Taunton railway station

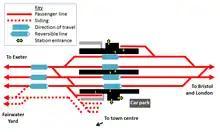
Track layout in 2021

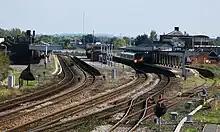
Seen from the "Forty steps" footbridge, which crosses the line (and many former sidings) at the west end. Platform 5 is on the left, while a CrossCountry train to Plymouth is at platform 2.

The station is situated on an embankment and a bridge above road level. The ticket office is at ground level on the north side although the town centre lies to the south of the station, about away. There is a car park on both sides of the station and bus services to the town centre call at a bus stop in front of the ticket office; those from the town call at a stop on the main road that passes beneath the station. The south block is a Grade II listed building.